Bucklands Beach

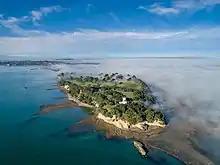
Musick Point / Te Naupata was the location of Te Waiārohia, a major defensive pā in the 18th century

Bucklands Beach is located on the western side of a peninsula between the Tāmaki River and the Tāmaki Strait of the Hauraki Gulf. At the peninsula's northernmost point, Musick Point / Te Naupata juts into the gulf. The beach itself is located on the western side of the peninsula, which looks out towards Tahuna Torea, a sandspit on the western banks of the Tāmaki River.